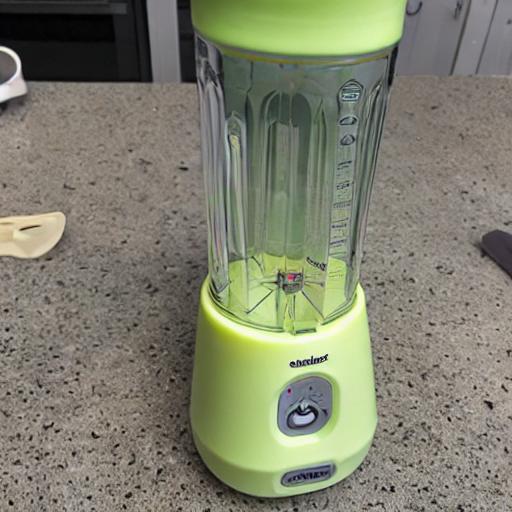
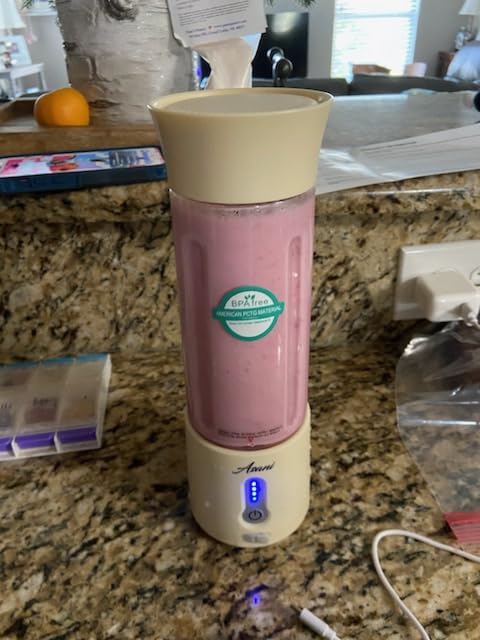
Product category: items_blender
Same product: no